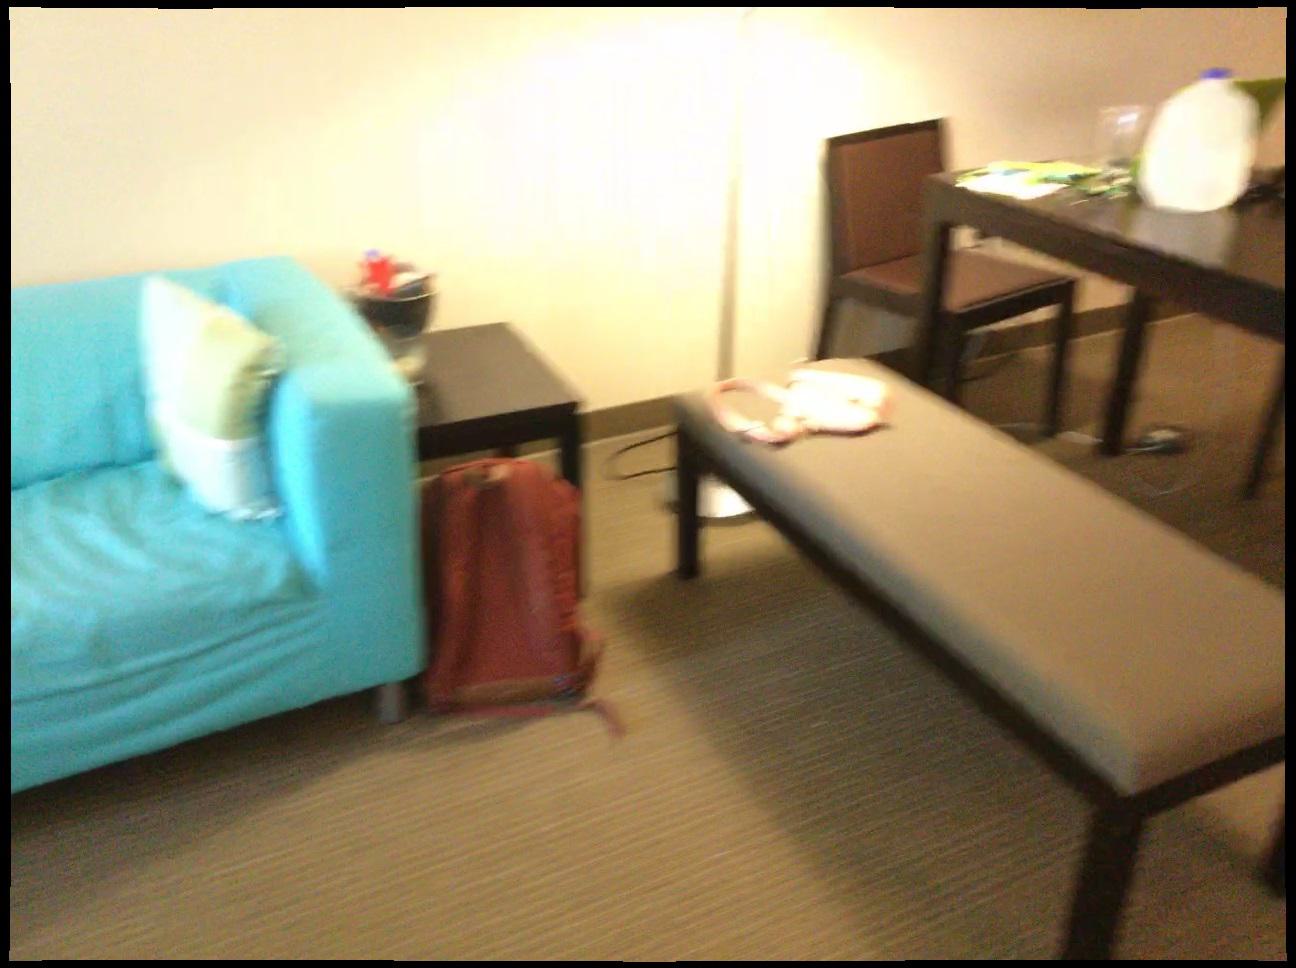
Question: In the image, there is the bench. Pinpoint several points within the vacant space situated left of the bench from the camera's perspective. Your final answer should be formatted as a list of tuples, i.e. [(x1, y1), ...], where each tuple contains the x and y coordinates of a point satisfying the conditions above. The coordinates should be between 0 and 1, indicating the normalized pixel locations of the points.
Answer: [(0.408, 0.776), (0.425, 0.812), (0.444, 0.850), (0.464, 0.893), (0.447, 0.760), (0.465, 0.795), (0.485, 0.832), (0.467, 0.715), (0.485, 0.746), (0.468, 0.648), (0.484, 0.674), (0.468, 0.591), (0.484, 0.614), (0.469, 0.542), (0.484, 0.562), (0.470, 0.500), (0.483, 0.517)]